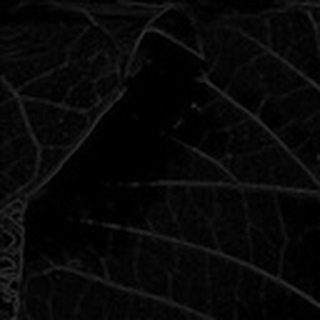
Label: healthy_cotton